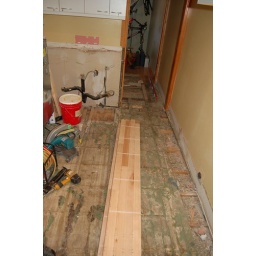
Repairing planks behind stove and in front of sink